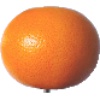
Label: Grapefruit Pink 1